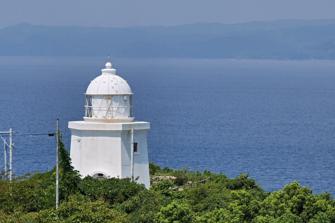
Building: Iojimazaki Lighthouse
Country: Japan
Year built: 1871
Lighthouse Iojimazaki Lighthouse Iō Sima 伊王島灯台 Location Iōjima, Nagasaki Japan Coordinates 32°42′50.7″N 129°45′40.5″E / 32.714083°N 129.761250°E / 32.714083; 129.761250 Tower Constructed September 14, 1871 ( 1871-09-14 ) (first) 1954 (second) Construction concrete tower Height 11.5 metres (38 ft) Shape hexagonal tower with lantern Markings white tower and lantern Light First lit 2003 (current) Focal height 64.4 metres (211 ft) Intensity 210,000 cd Range 21 nautical miles (39 km; 24 mi) Characteristic Fl (4) W 30s. Japan no. JCG-6330 Iojimazaki Lighthouse ( 伊王島灯台 , iōjima tōdai ) is a lighthouse in Iōjima, Nagasaki , Japan . History Iojimazaki Lighthouse was one of those designed by Richard Henry Brunton , who was hired by the government of Japan at the start of the Meiji period to help construct lighthouses to make it safe for foreign ships to come to Japan. See also Japan portal Engineering portal List of lighthouses in Japan References